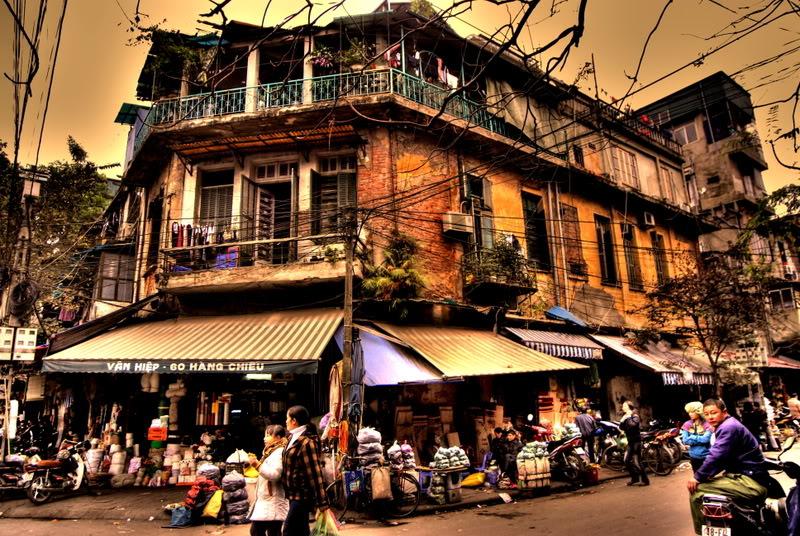
hàng hoá được trưng bày ở khắp lề đường